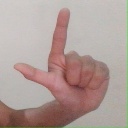
अक्षर: ल